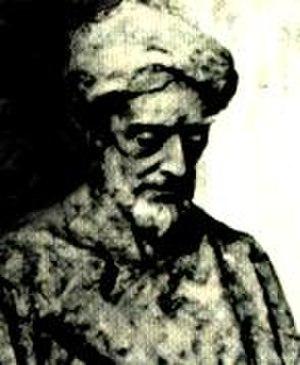
Salomon ibn Gabirol, latinisé en Avicebron est un rabbin andalou, poète, théologien et philosophe, rattaché au néoplatonisme.
La philosophie juive est une forme de pensée juive, examinant les rapports entre le legs du judaïsme, la révélation et la tradition, et celui de l'hellénisme, la raison.